Wrocław central bus station

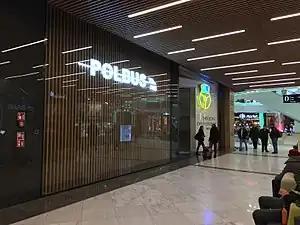
The entrance to the station

Wrocław central bus station is a bus station in the Huby housing estate in Wrocław, Poland, located on floor -2 of the Wroclavia shopping center. It is adjacent to the Wrocław Główny railway station.